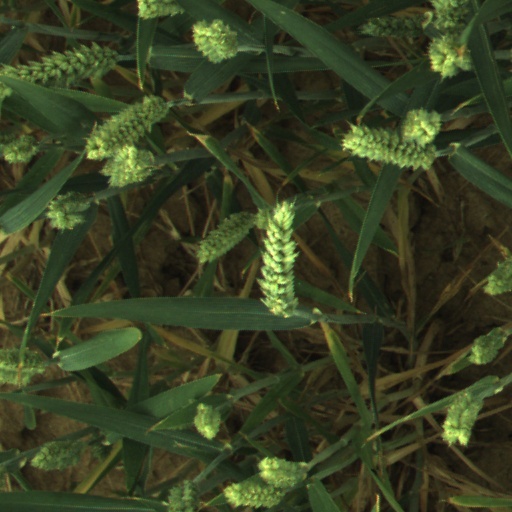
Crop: wheat